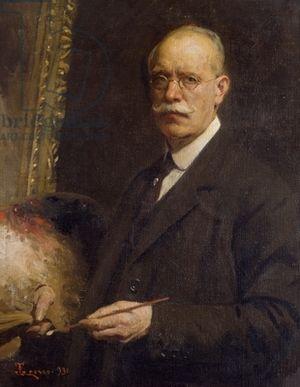
Giacomo Grosso, né à Cambiano le 23 mai 1860 et mort à Turin le 14 janvier 1938, est un peintre italien, portraitiste, peintre de genre et d'histoire.